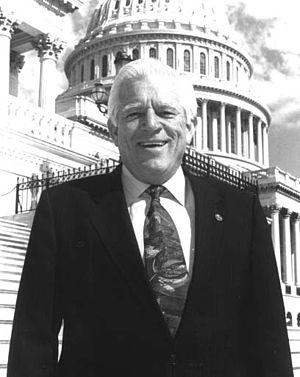
Des élections générales ont eu lieu à Porto Rico le 2 novembre 1976.
Des élections générales ont eu lieu à Porto Rico le 6 novembre 1984.
Des élections générales ont eu lieu à Porto Rico le 4 novembre 1980.